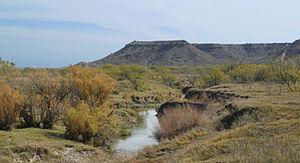
La Llano Estacado est une région naturelle du sud-ouest des États-Unis qui s'étend à l'est du Nouveau-Mexique et au nord-ouest du Texas ; elle comprend la région des South Plains et une partie du Texas Panhandle. Considérée comme l'une des plus grandes mesas d'Amérique du Nord, elle se trouve à une altitude comprise entre 900 mètres d'altitude dans le sud-est et 1530 mètres d'altitude dans le nord-ouest.